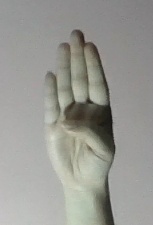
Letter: kaaf